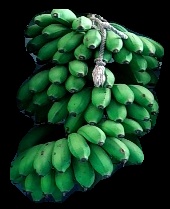
Variety: rasbale
Grade: grade2